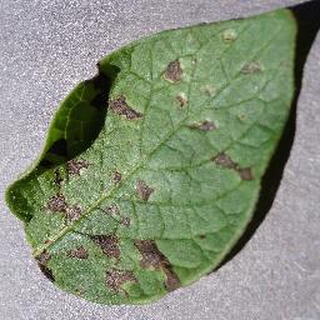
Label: potato_early_blight